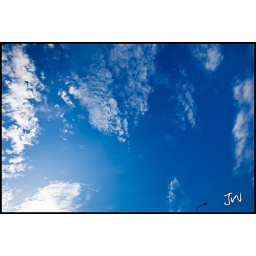
Couldn't resist had to go back to house to take cam. haven't seen sky so blue in ages